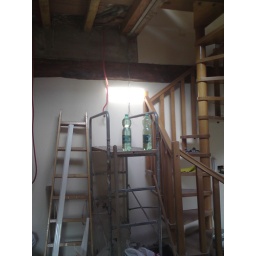
The wall under the bathroom cleaned, without the wood cabinets